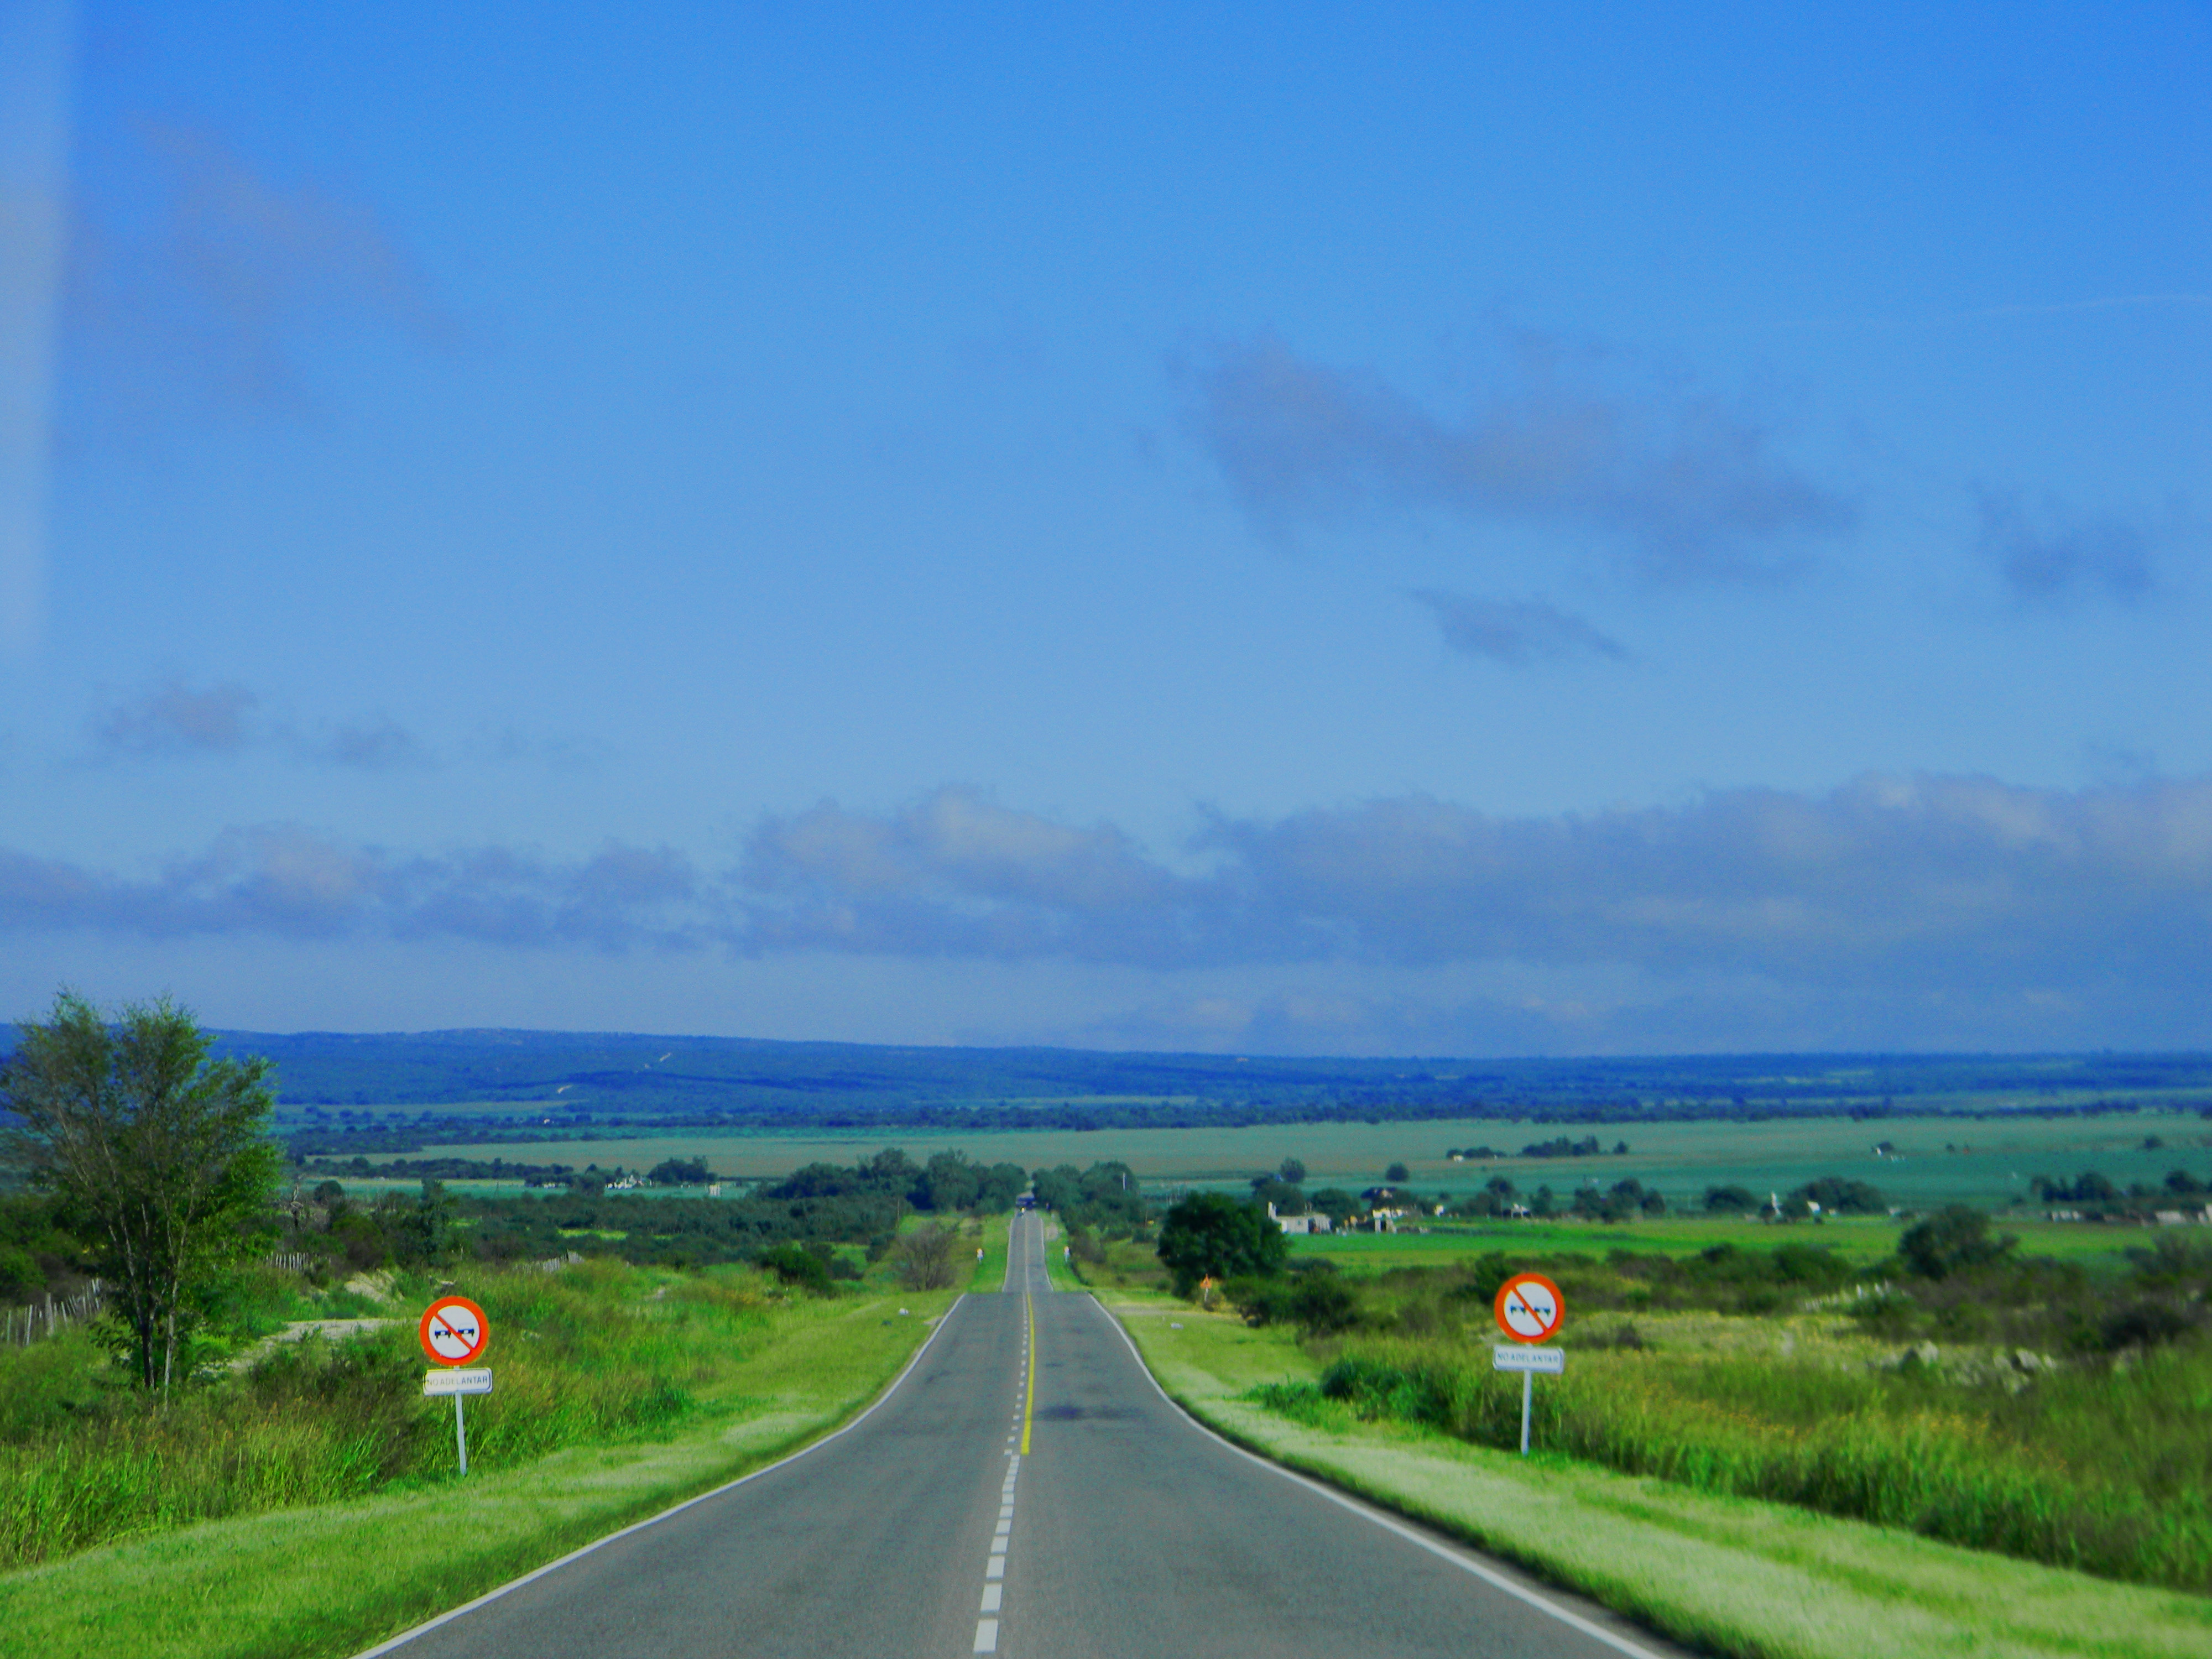
road, route, landscape, goal, sky, poster, natural landscape, highway, lane, blue, cloud, horizon, atmospheric phenomenon, infrastructure, thoroughfare, asphalt, highland, freeway, road surface, plain, rural area, grassland, field, prairie, grass, tree, land lot, road trip, nonbuilding structure, hill, cumulus, shoulder, meadow